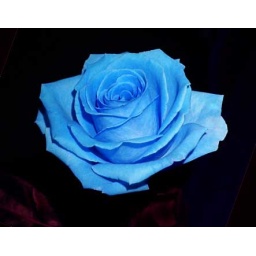
Created from a pink stem in photoshop... carries the idea of &amp;quot;The rose that wears no name&amp;quot;.